Moral suasion

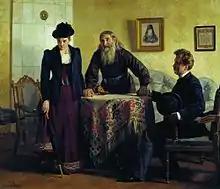
"Moral Suasion", by Nikolai Nevrev (1893)

Moral suasion is an appeal to morality, in order to influence or change behavior. A famous example is the attempt by William Lloyd Garrison and his American Anti-Slavery Society to end slavery in the United States by arguing that the practice was morally wrong. In economics, moral suasion is more specifically defined as "the attempt to coerce private economic activity via governmental exhortation in directions not already defined or dictated by existing statute law." The "moral" aspect comes from the pressure for "moral responsibility" to operate in a way that is consistent with furthering the good of the economy. Moral suasion in this narrower sense is also sometimes known as jawboning. In rhetoric, moral suasion is closely aligned with Aristotle's concept of pathos, which is one of the three modes of persuasion and describes an appeal to the moral principles of the audience.